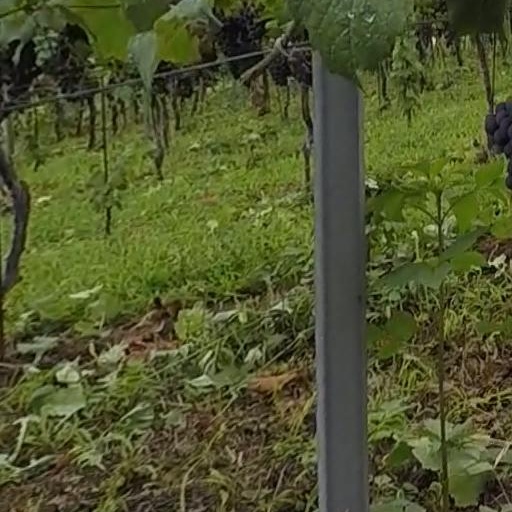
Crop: grape